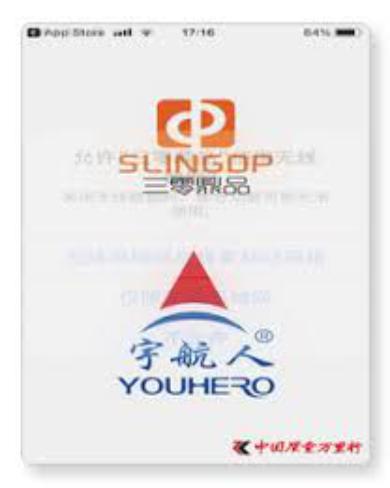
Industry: Necessities